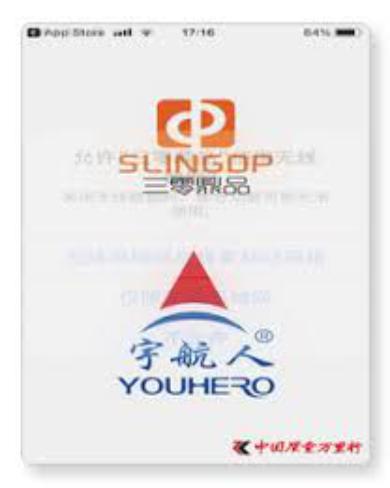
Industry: Necessities